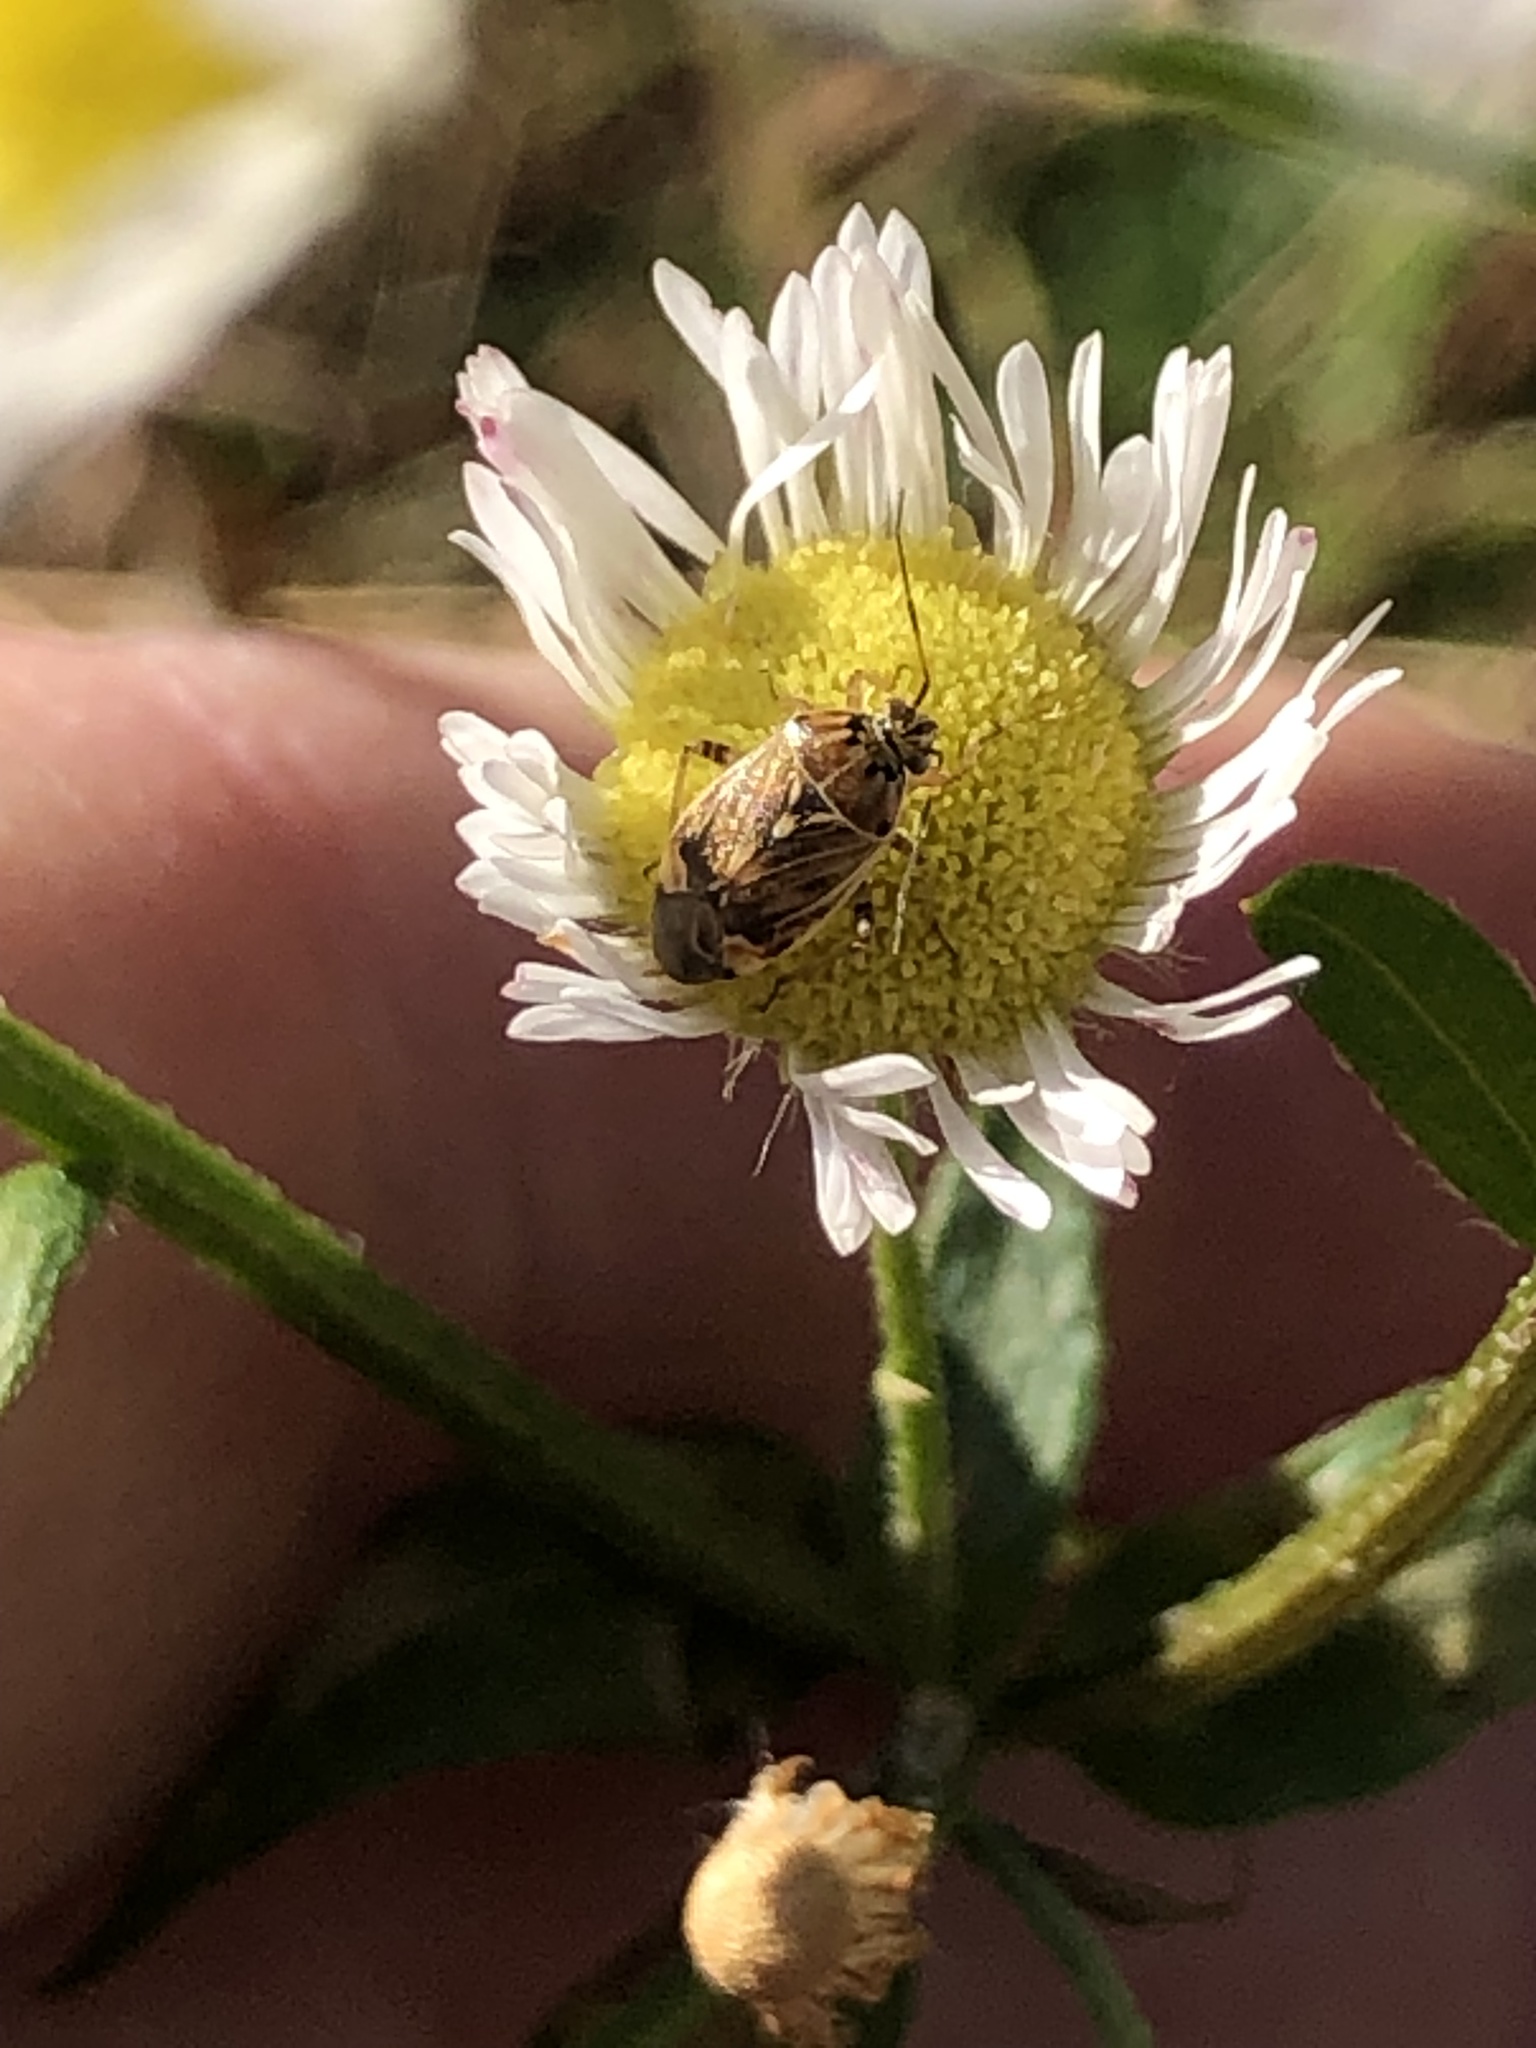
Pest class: lygus_bug